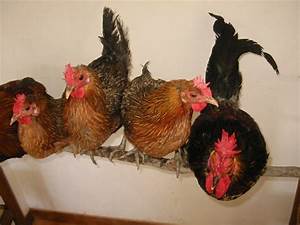
Label: gallina